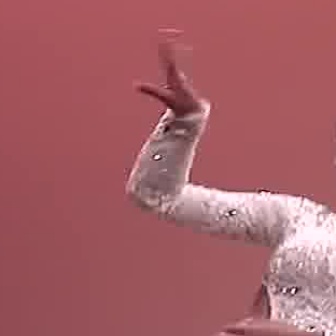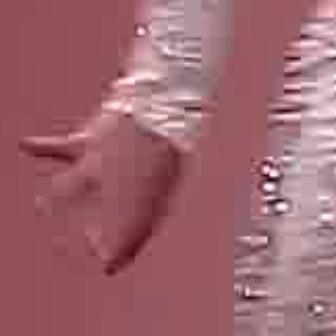
  Please identify the target specified by the bounding box [129,28,218,117] in the first image and locate it in the second image. Return the coordinates in [x_min,y_min,x_max,y_max] format.
Answer: [7,92,191,276]